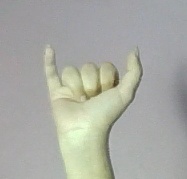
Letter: ya